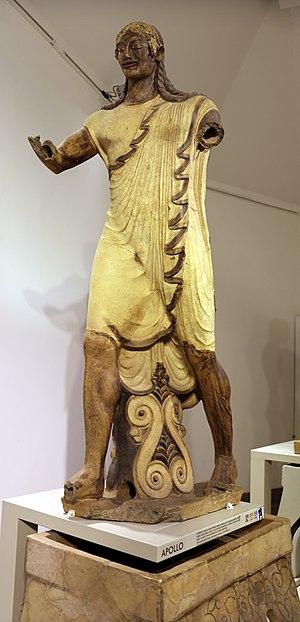
L'Apollon de Véies est une statue acrotère étrusque en terre cuite datant du VIᵉ siècle av. J.-C., probablement œuvre de l'artiste étrusque Vulca et aujourd'hui conservée au Musée national étrusque de la villa Giulia à Rome.